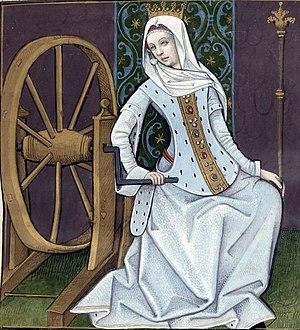
Fortune dans un manuscrit enluminé des Échecs amoureux (XVe siècle).
La roue de la Fortune, ou Rota Fortunae en latin, est un concept des mythologies antique et médiévale symbolisant la nature capricieuse du destin. La roue appartient à la déesse Fortune qui la tourne aléatoirement, changeant ainsi la position des Humains qui se trouvent sur la roue, tantôt chanceux, tantôt malchanceux.